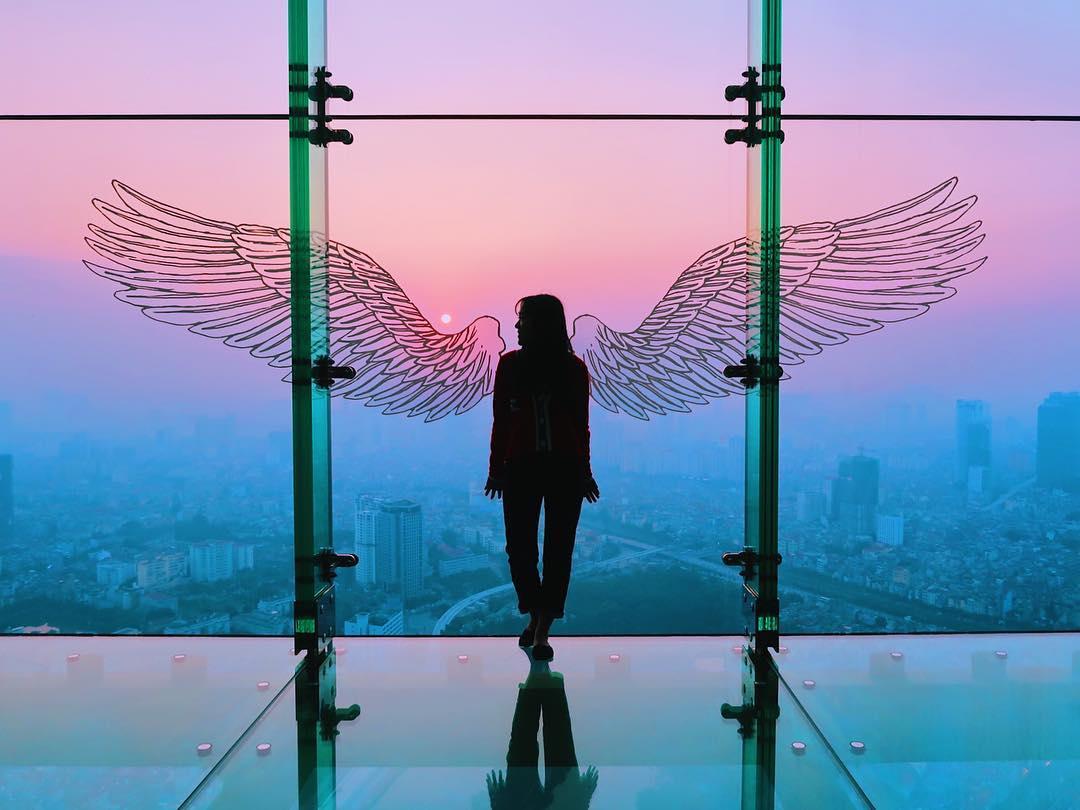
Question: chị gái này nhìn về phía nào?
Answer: nhìn về phía bên trái